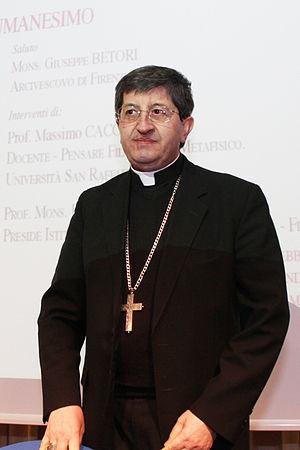
Giuseppe Betori, né le 25 février 1947 à Foligno, dans la province de Pérouse en Ombrie, est un cardinal italien, archevêque de Florence depuis 2008 et cardinal depuis 2012.